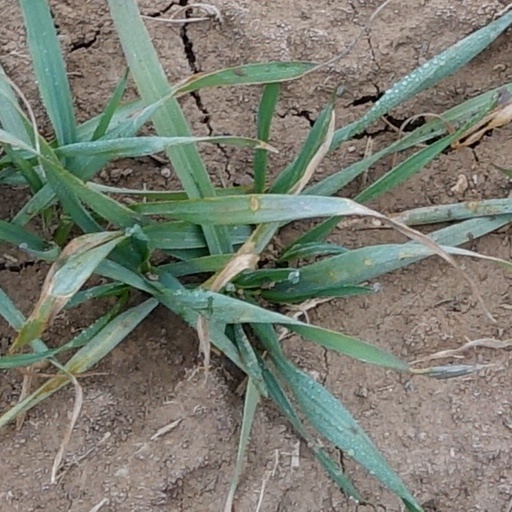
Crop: wheat